François de Bourbon, Count of Saint-Pol

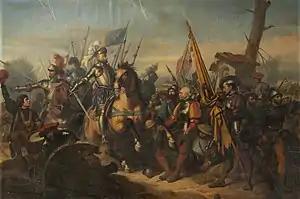
Comte d'Enghien at the battle of Ceresole

It was now to be resolved how to proceed, be it to attack Lodi or Pavia. The walls of Lodi were in a poor state, and the Spanish in the city were exhausted by their retreat from Marseille. The historian Jacquart assesses Lodi as having been a highly vulnerable target. Saint-Pol was among those who counselled a thrust against Lodi, alongside the "maréchal" de Montmorency, the seigneur de Fleuranges, and the vicomte de Thouars. Others (including the duc d'Alençon and the "amiral" de Bonnivet) thought differently, seeing more glory in striking at the well defended Pavia. The king found himself more in agreement with the latter camp, and thus from 27 October to early-November, Pavia was invested by the royal army. Montmorency established himself in the southern suburb with six thousand landsknechts, the "maréchal" de La Palice watching the road to Lodi in the east, Alençon occupied the Visconti Park to the north while the king was with the "amiral" de Bonnivet" in the west.